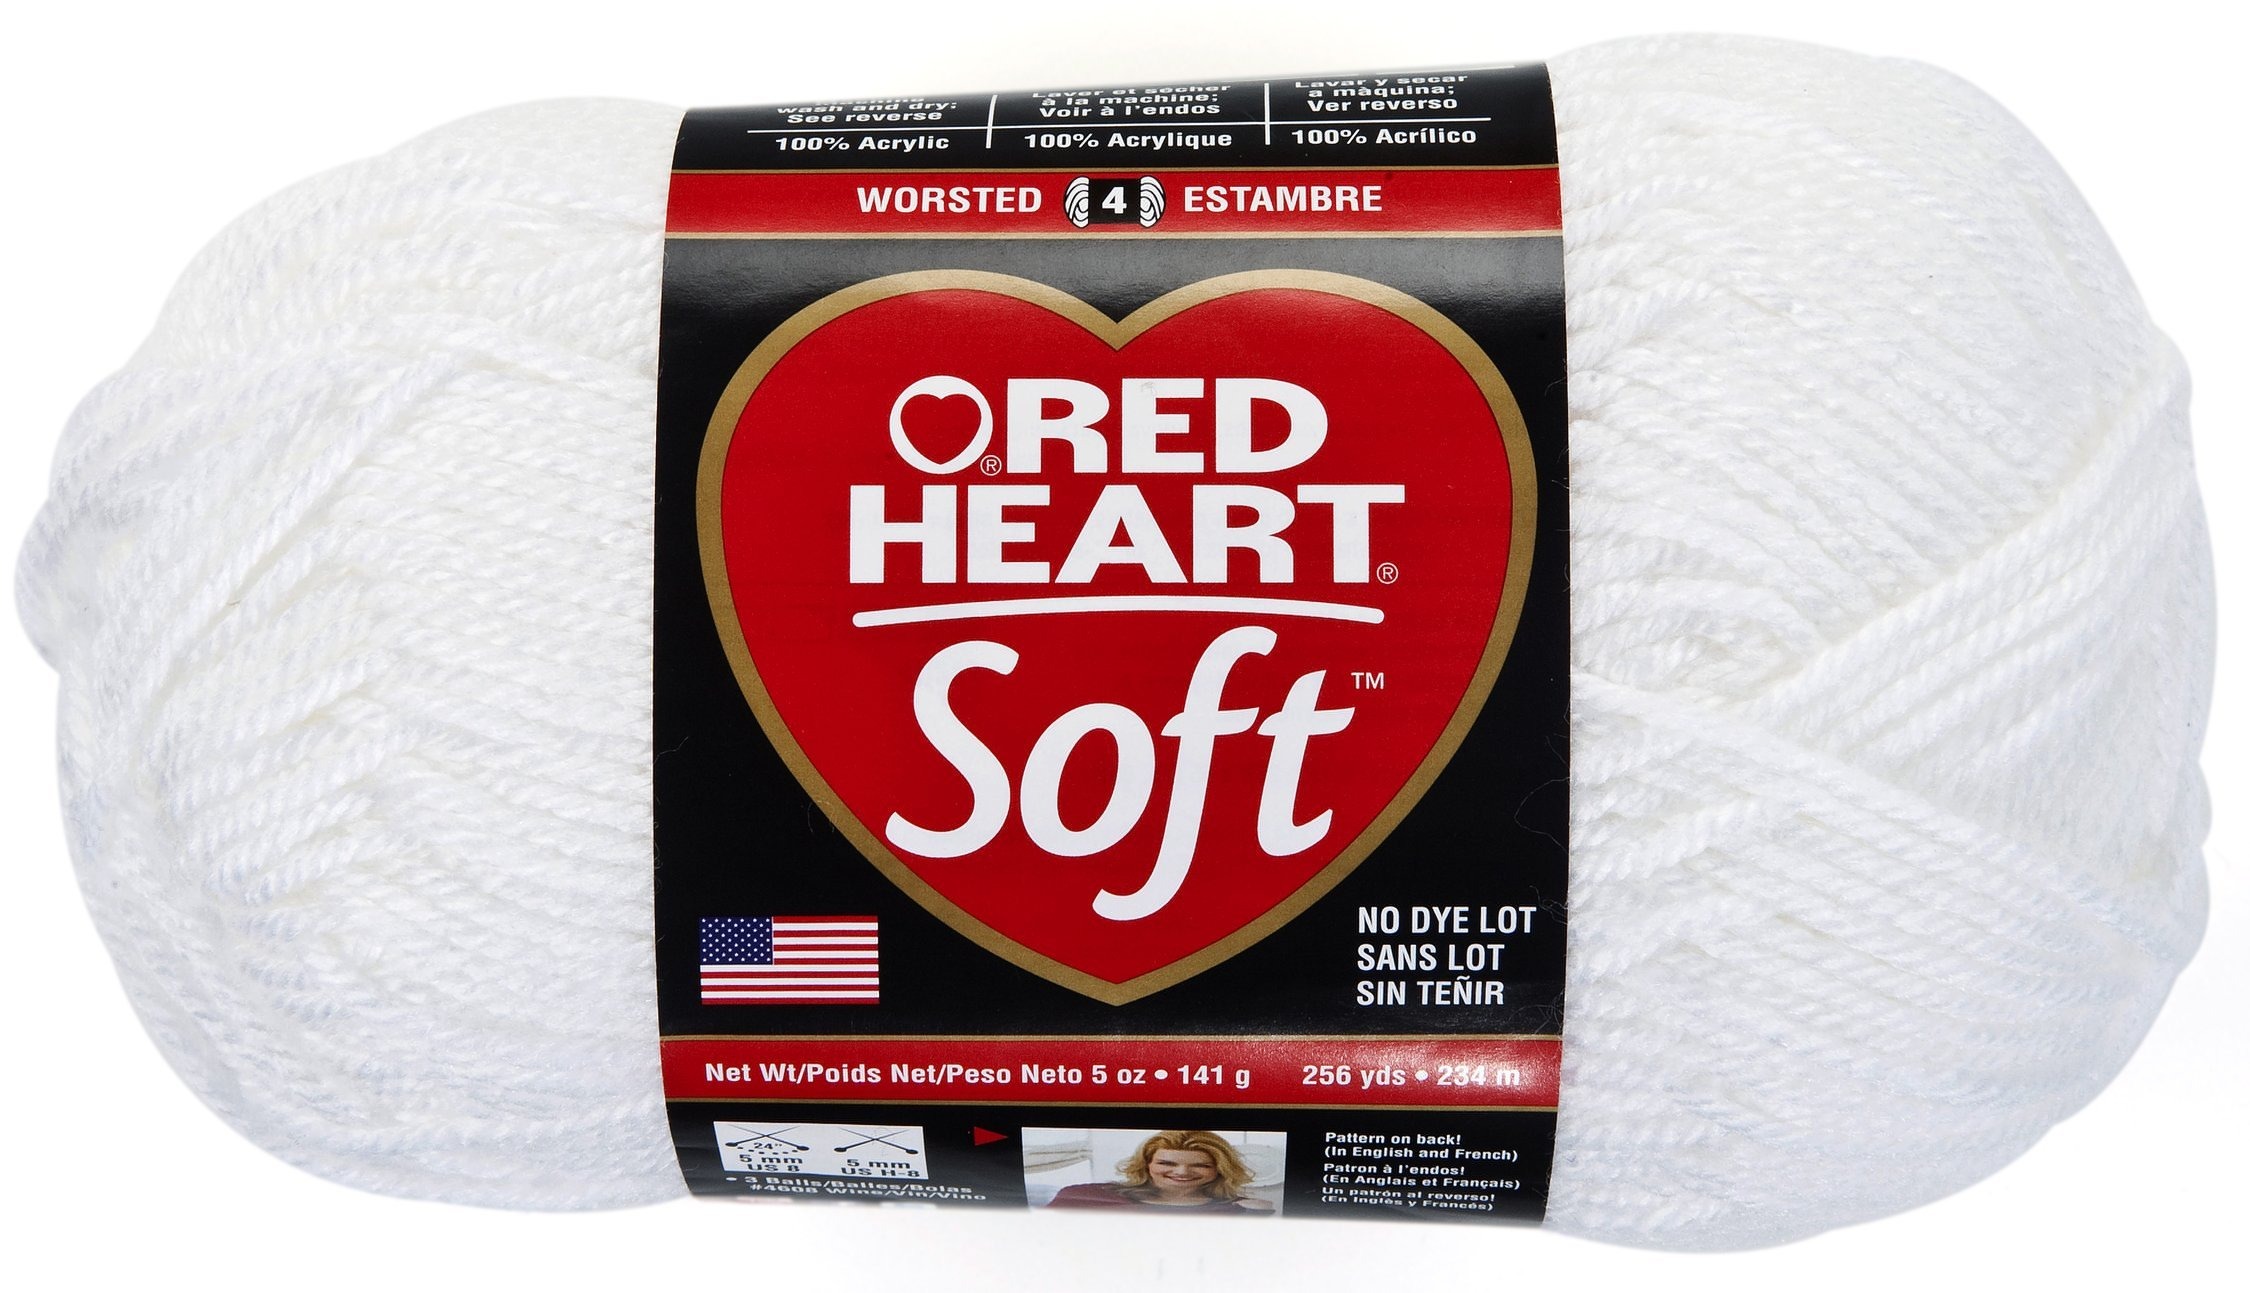
Item Name: RED HEART Soft Yarn, White
Value: 1.0
Unit: Count

Price: 14.665